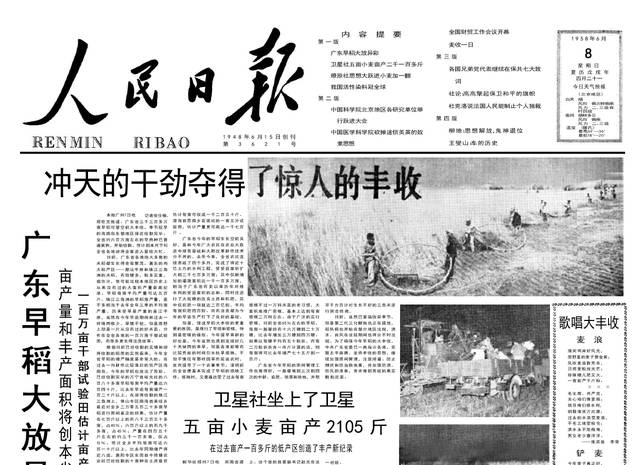
Label: paper